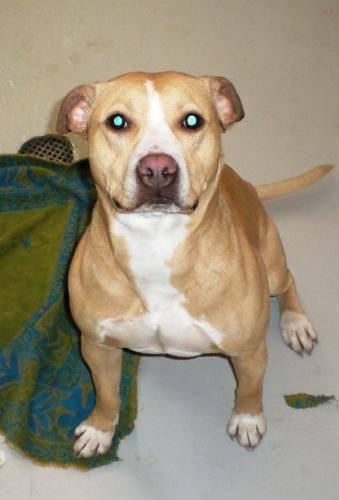
dog